Jacques de Falaise

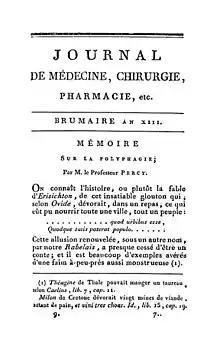
"Mémoire sur la polyphagie", Pierre-François Percy, 1805.

The first medical use of the French term "polyphage", translated from the Latin "polyphagus", is attributed to Pierre-François Percy, in his 1805 Mémoire sur Tarrare, a famous "living abyss" with "enormous needs" who "went to butcheries and out-of-the-way places, to compete with dogs and wolves for their vile pasture". In the early 19th century, however, the term coexisted with "omophagia", or "homophagia" as Pierre-François Percy and Charles Nicolas Laurent spelled it in the "Dictionnaire des sciences médicales" edited by Panckoucke—to which the article "Polyphage", also signed by them, referred—and "cynorexia" or canine hunger.